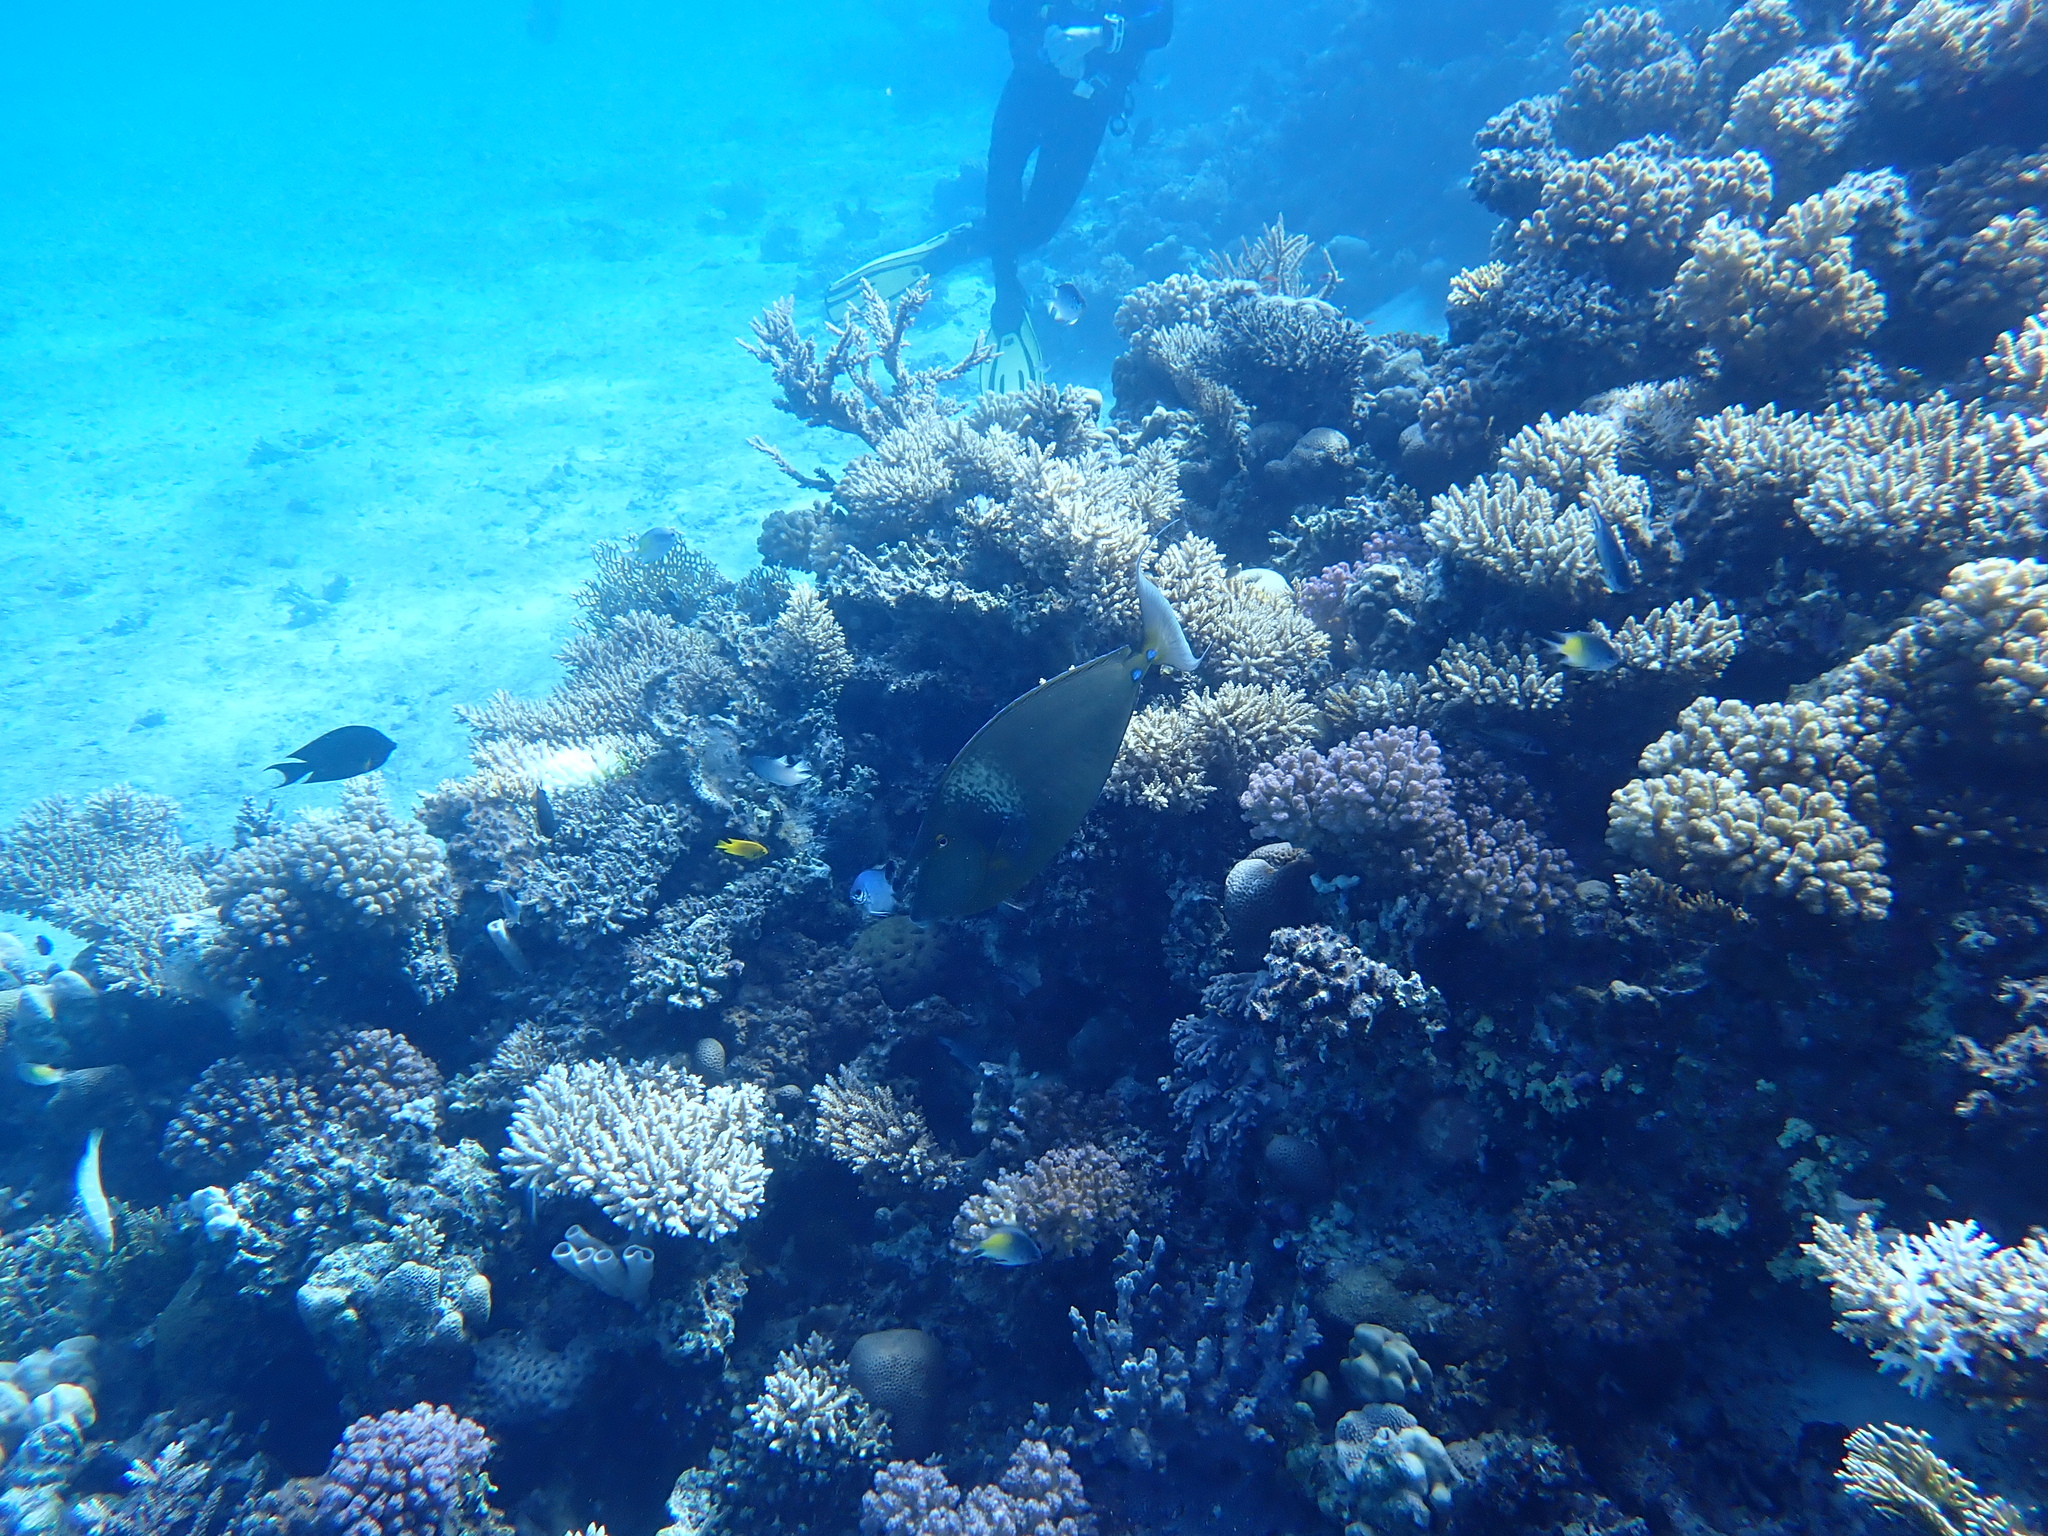
Naso unicornis (Bluespine Unicornfish)